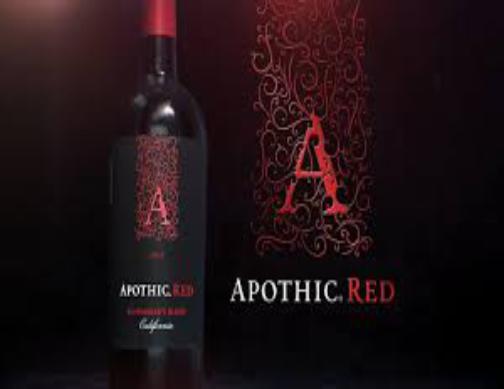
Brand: apothia-2
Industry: Necessities